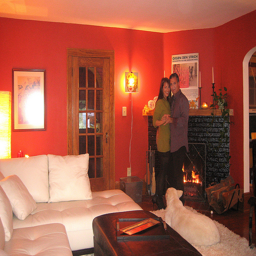
A man and woman hugging and holding hands in front of a fireplace.
A couple is holding one another in a red room with dim light.
two people embracing and posing for a photo in a living room
A couple stand in front of a fireplace together.
Two people standing together and holding hands in front of a fireplace.